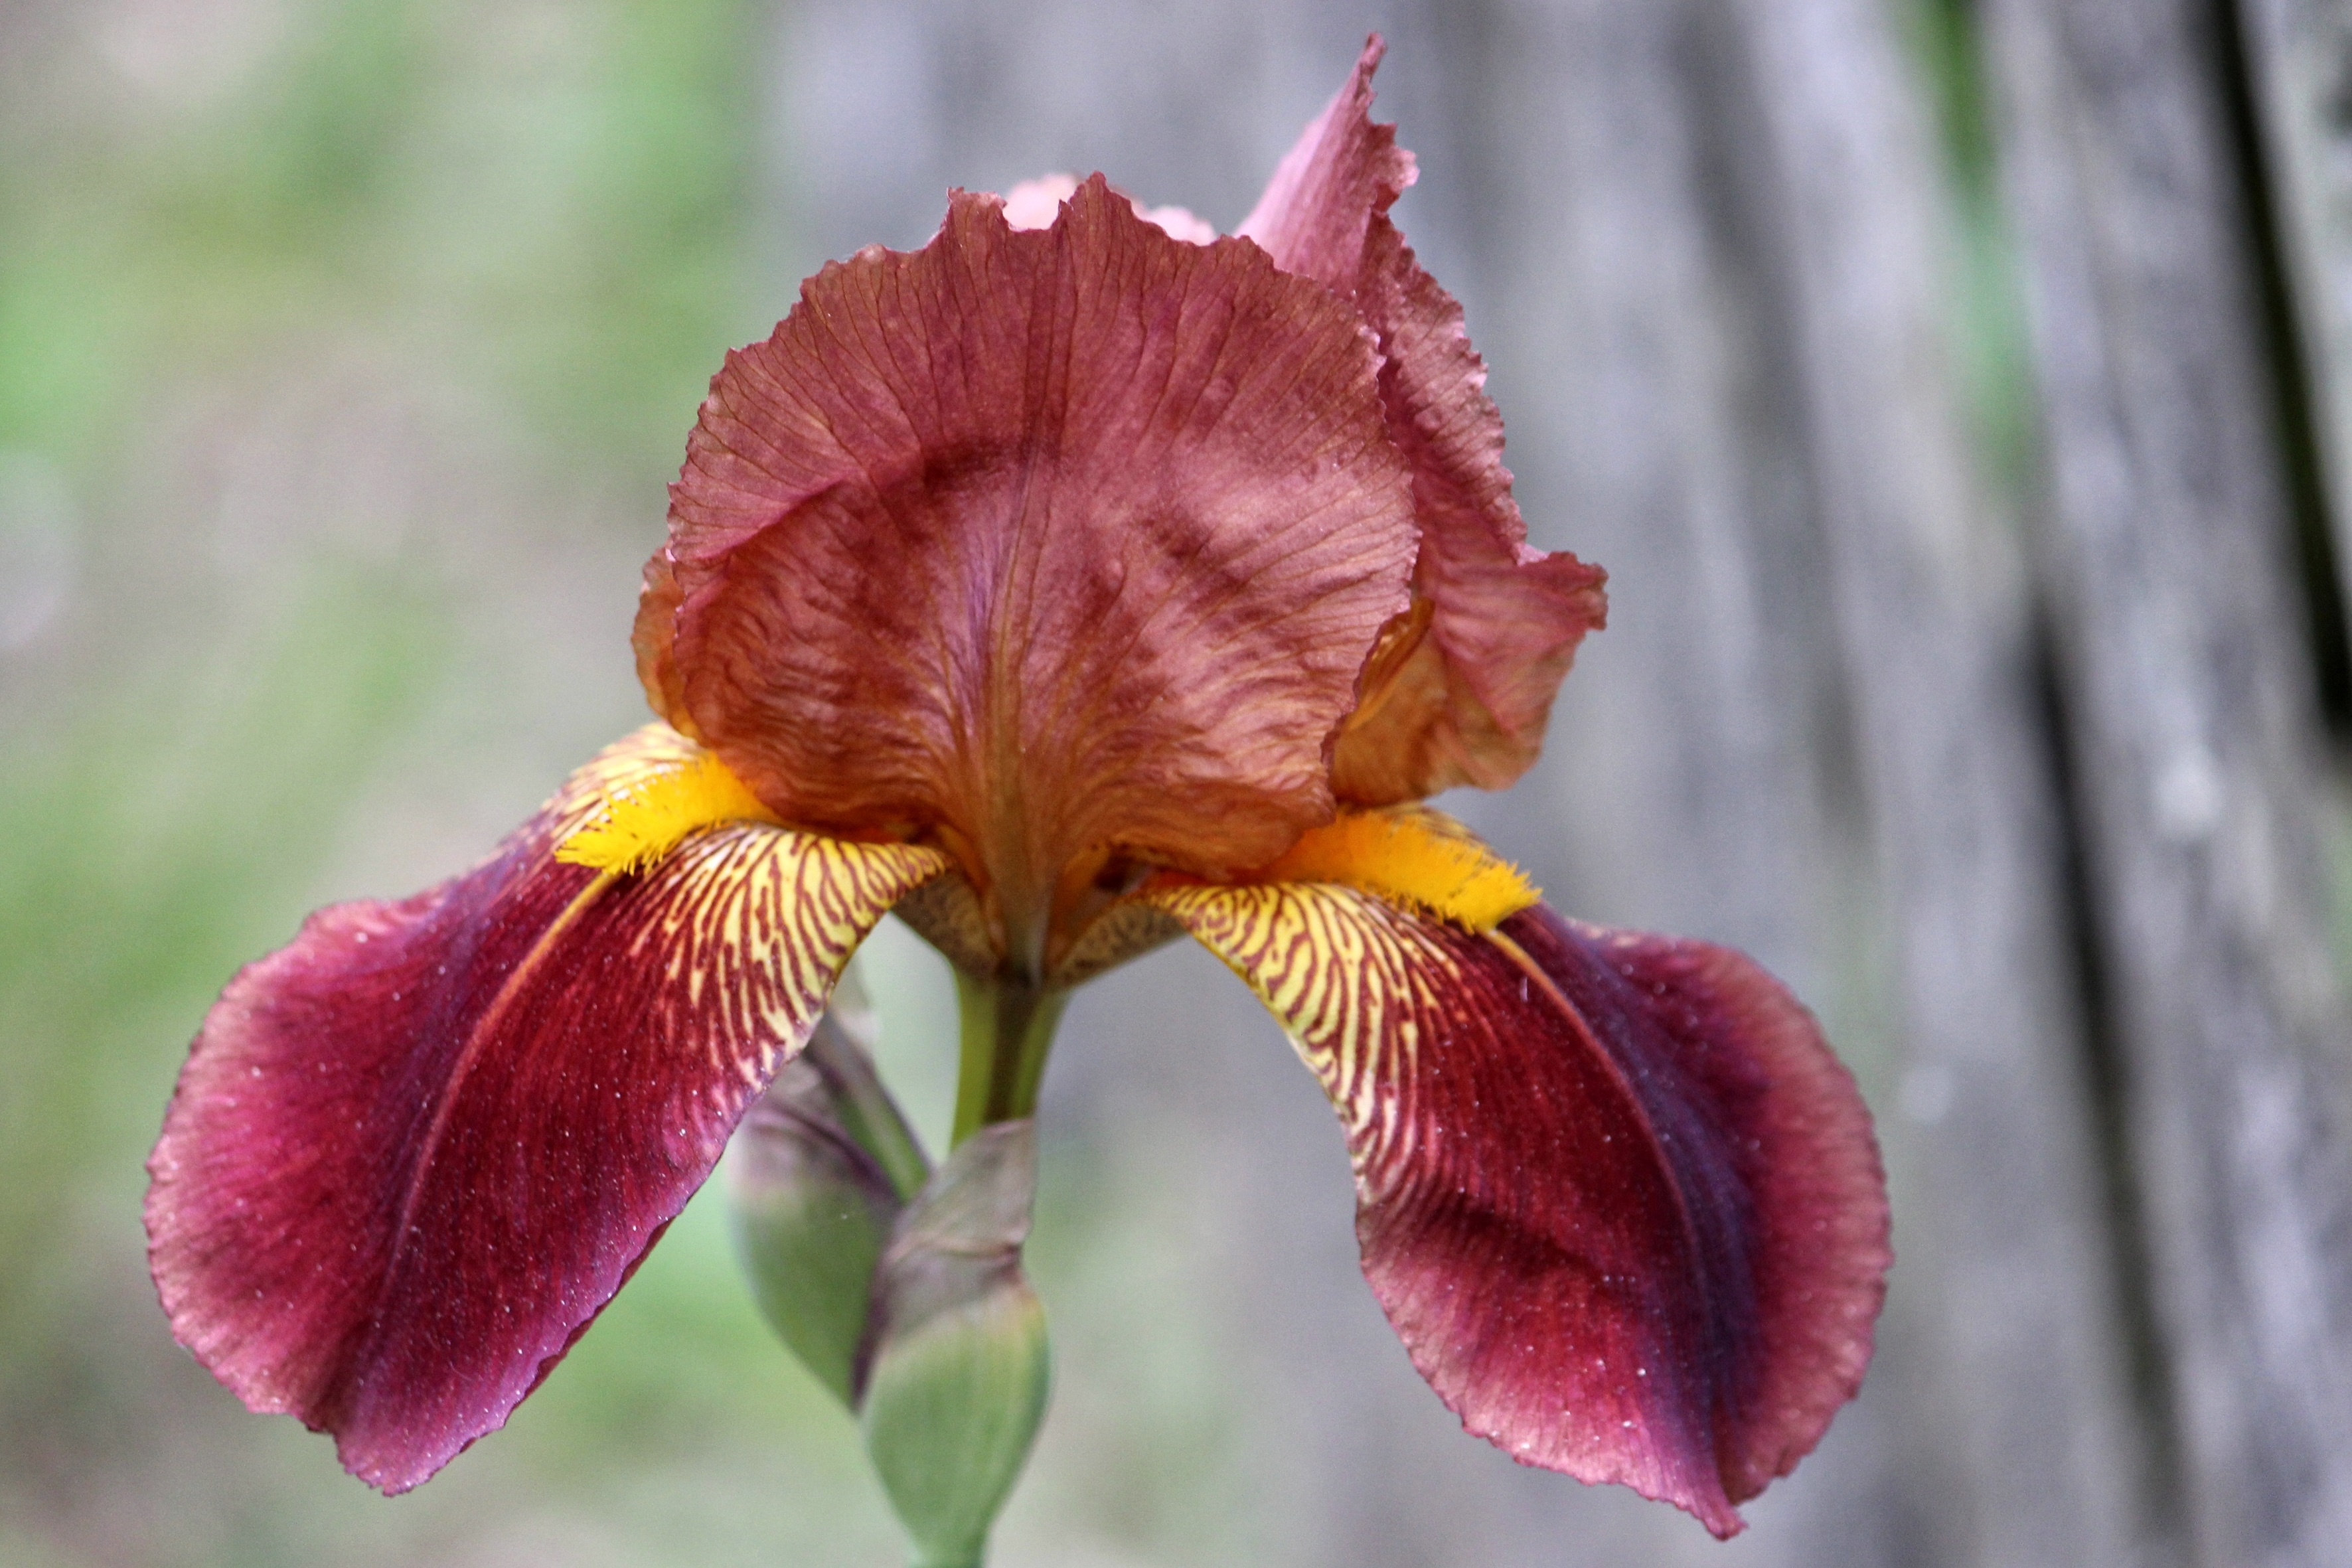
nature, blossom, plant, leaf, flower, petal, bloom, spring, red, botany, flora, close up, iris, eye, organ, lily, macro photography, flowering plant, plant stem, land plant, iris family